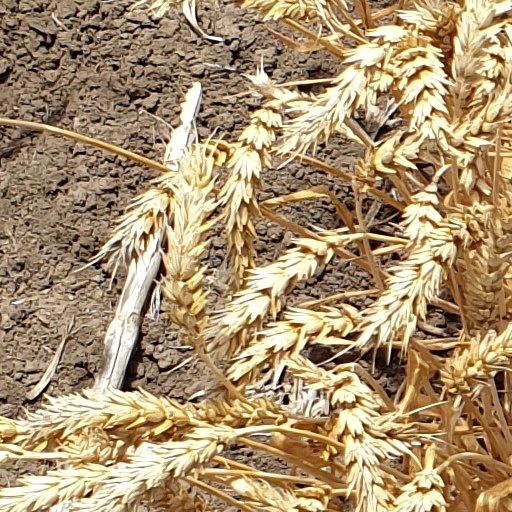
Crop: wheat